Egyptian vulture

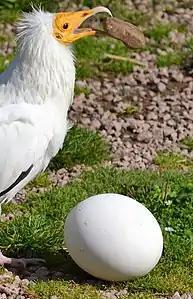

The nominate population, especially in Africa, is known for its use of stones as tools. When a large egg, such as that of an ostrich or bustard, is located, the bird walks up to it with a large pebble held in its bill and tosses the pebble by swinging the neck down over the egg. The operation is repeated until the egg cracks from the blows. They prefer using rounded pebbles to jagged rocks. This behaviour, although believed to have been first reported by Jane Goodall in 1966, was actually already known to Africans and was first reported by J. G. Wood in 1877. However, this has only been reported in Africa and has not been recorded in "N. p. ginginianus". Tests with both hand-reared and wild birds suggest that the behaviour is innate, not learnt by observing other birds, and elicited once they associate eggs with food and have access to pebbles. Their ability to deal with ostrich eggs is utilized by brown-necked ravens which form groups that wait for the eggs to be broken before collectively mobbing the vultures and engaging in kleptoparasitism. Another case of tool-use described from Bulgaria involves the use of a twig as a tool to roll up and gather strands of wool to use for lining the nest.